Pokey Mom

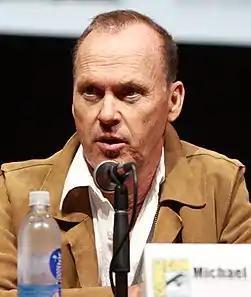
Michael Keaton guest-starred in the episode as Jack Crowley.

"Pokey Mom" was written by Tom Martin and directed by Bob Anderson as part of the twelfth season of "The Simpsons" (2000–2001). In its first draft on February 4, 2000, it was originally called "Marge Knows Why the Jailbird Paints." According to then-showrunner Mike Scully, the story of this episode originated from the fact that the staff members of "The Simpsons" wanted to do an episode about Marge but felt they did not want it to revolve around her getting a new job, as that had been seen on the show "too often". They decided to explore one of Marge's attributes that had been seen in earlier episodes, eventually choosing her interest in art. Martin conceived of the sub-plot surrounding Homer following a visit to a chiropractor. He has said that the "heart" of that story is that the chiropractors in Springfield become opposed to Homer's method of healing people and try to stop it after losing business, in reference to how chiropractors in real-life "are a bit hated by the AMA (American Medical Association)" and how the AMA has tried to restrict their businesses in the past. Martin has also noted that the episode shows how "a lot of chiropractors are these great healers and they do great work, and then there's some that are crooked."